MAX Red Line

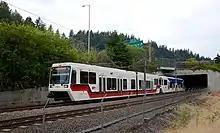
The south portal of the tunnel that was built in the late 1970s as part of the I-205 busway and was first brought into use by the Red Line

In 1991, the Port approved a master plan for Portland International Airport—a 20-year, $300 million phased expansion of the passenger terminal—to serve predicted passenger traffic growth through 2010. The plan included a long-term goal for an extension of light rail to the airport. Improvements to the southern portion of the terminal were announced in 1995 in response to unanticipated growth. Designed by Zimmer Gunsul Frasca (ZGF), Terminal Expansion South included a light rail station between the airport access road and the south concourse, from the baggage claim area.